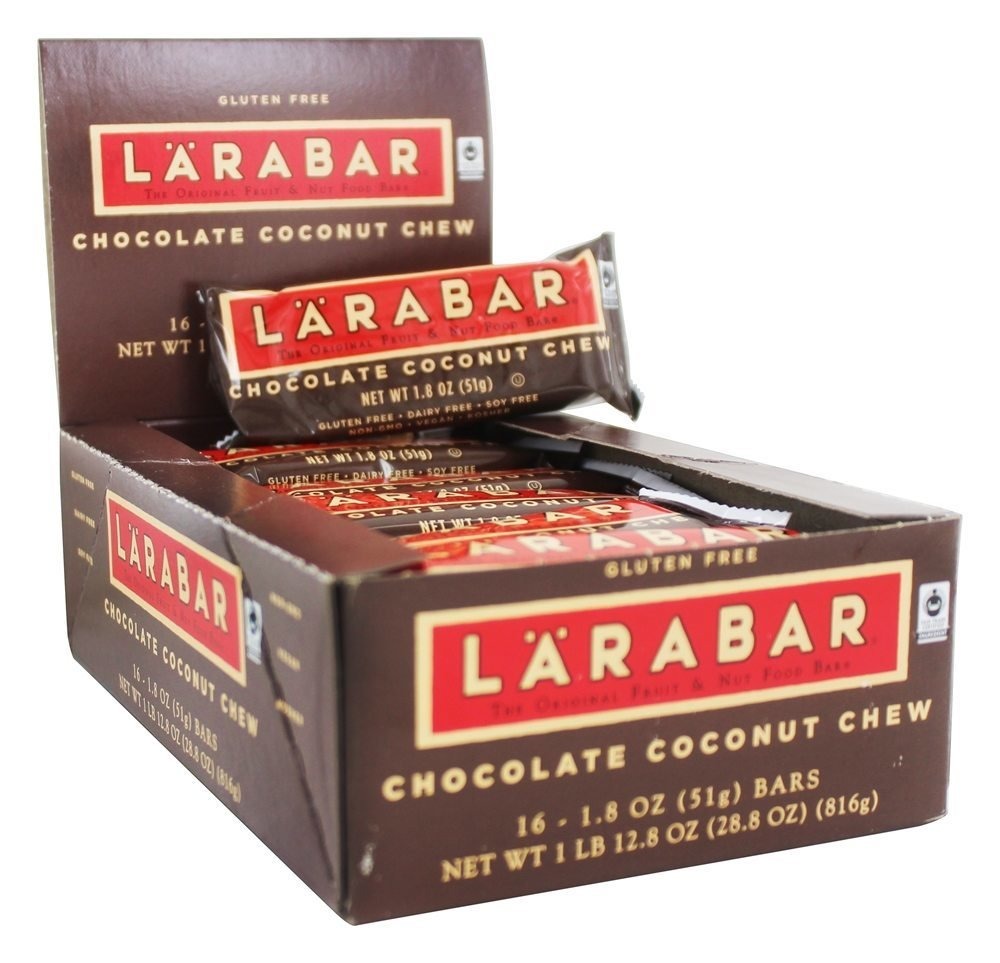
Item Name: LÄRABAR Gluten Free Bar, Chocolate Coconut Chew, 1.8 oz Bars (16 Count), Whole Food Gluten Free Bars, Dairy Free Snacks
Bullet Point 1: WHOLESOME FOOD: Tasty and satisfying snack bars that are Food Made From Food; our gluten free snack bars are made with real fruit, nuts and other whole food ingredients to provide a healthy dose of energy to fuel your next adventure
Bullet Point 2: REAL FLAVORS: 5-ingredient bars made from a simple blend of dates, almonds, walnuts, unsweetened cocoa powder, and unsweetened coconut; Larabar fruit and nut bars are delicious, chewy, nutritious bars that offer a protein snack, while also being vegan, gluten free, dairy free and non-GMO
Bullet Point 3: SIMPLE INGREDIENTS: Gluten-free, non-GMO, vegan, soy-free, dairy-free; Larabar whole food nut bars are fuel for everyday life's great journeys; made with wholesome and natural ingredients, our delicious snack bars are filled with real nuts and ingredients for an on-the-go snack that satisfies
Bullet Point 4: CONVENIENCE: Wholesome snacks that are a real and simple sweet treat; perfect for your active lifestyle; delicious fruit and nut nutrition bar for a pre-workout energy boost, post workout performance recovery, afternoon snack, or a meal replacement bar when you're on the go
Bullet Point 5: CONTAINS: A 16 pack of 1.6 ounce Larabar Gluten Free Original Fruit and Nut Bars; our vegan bars are made from simple and whole food ingredients, combined for an indulgent experience that also offers gluten free and dairy free benefits
Value: 16.0
Unit: Count

Price: 29.9